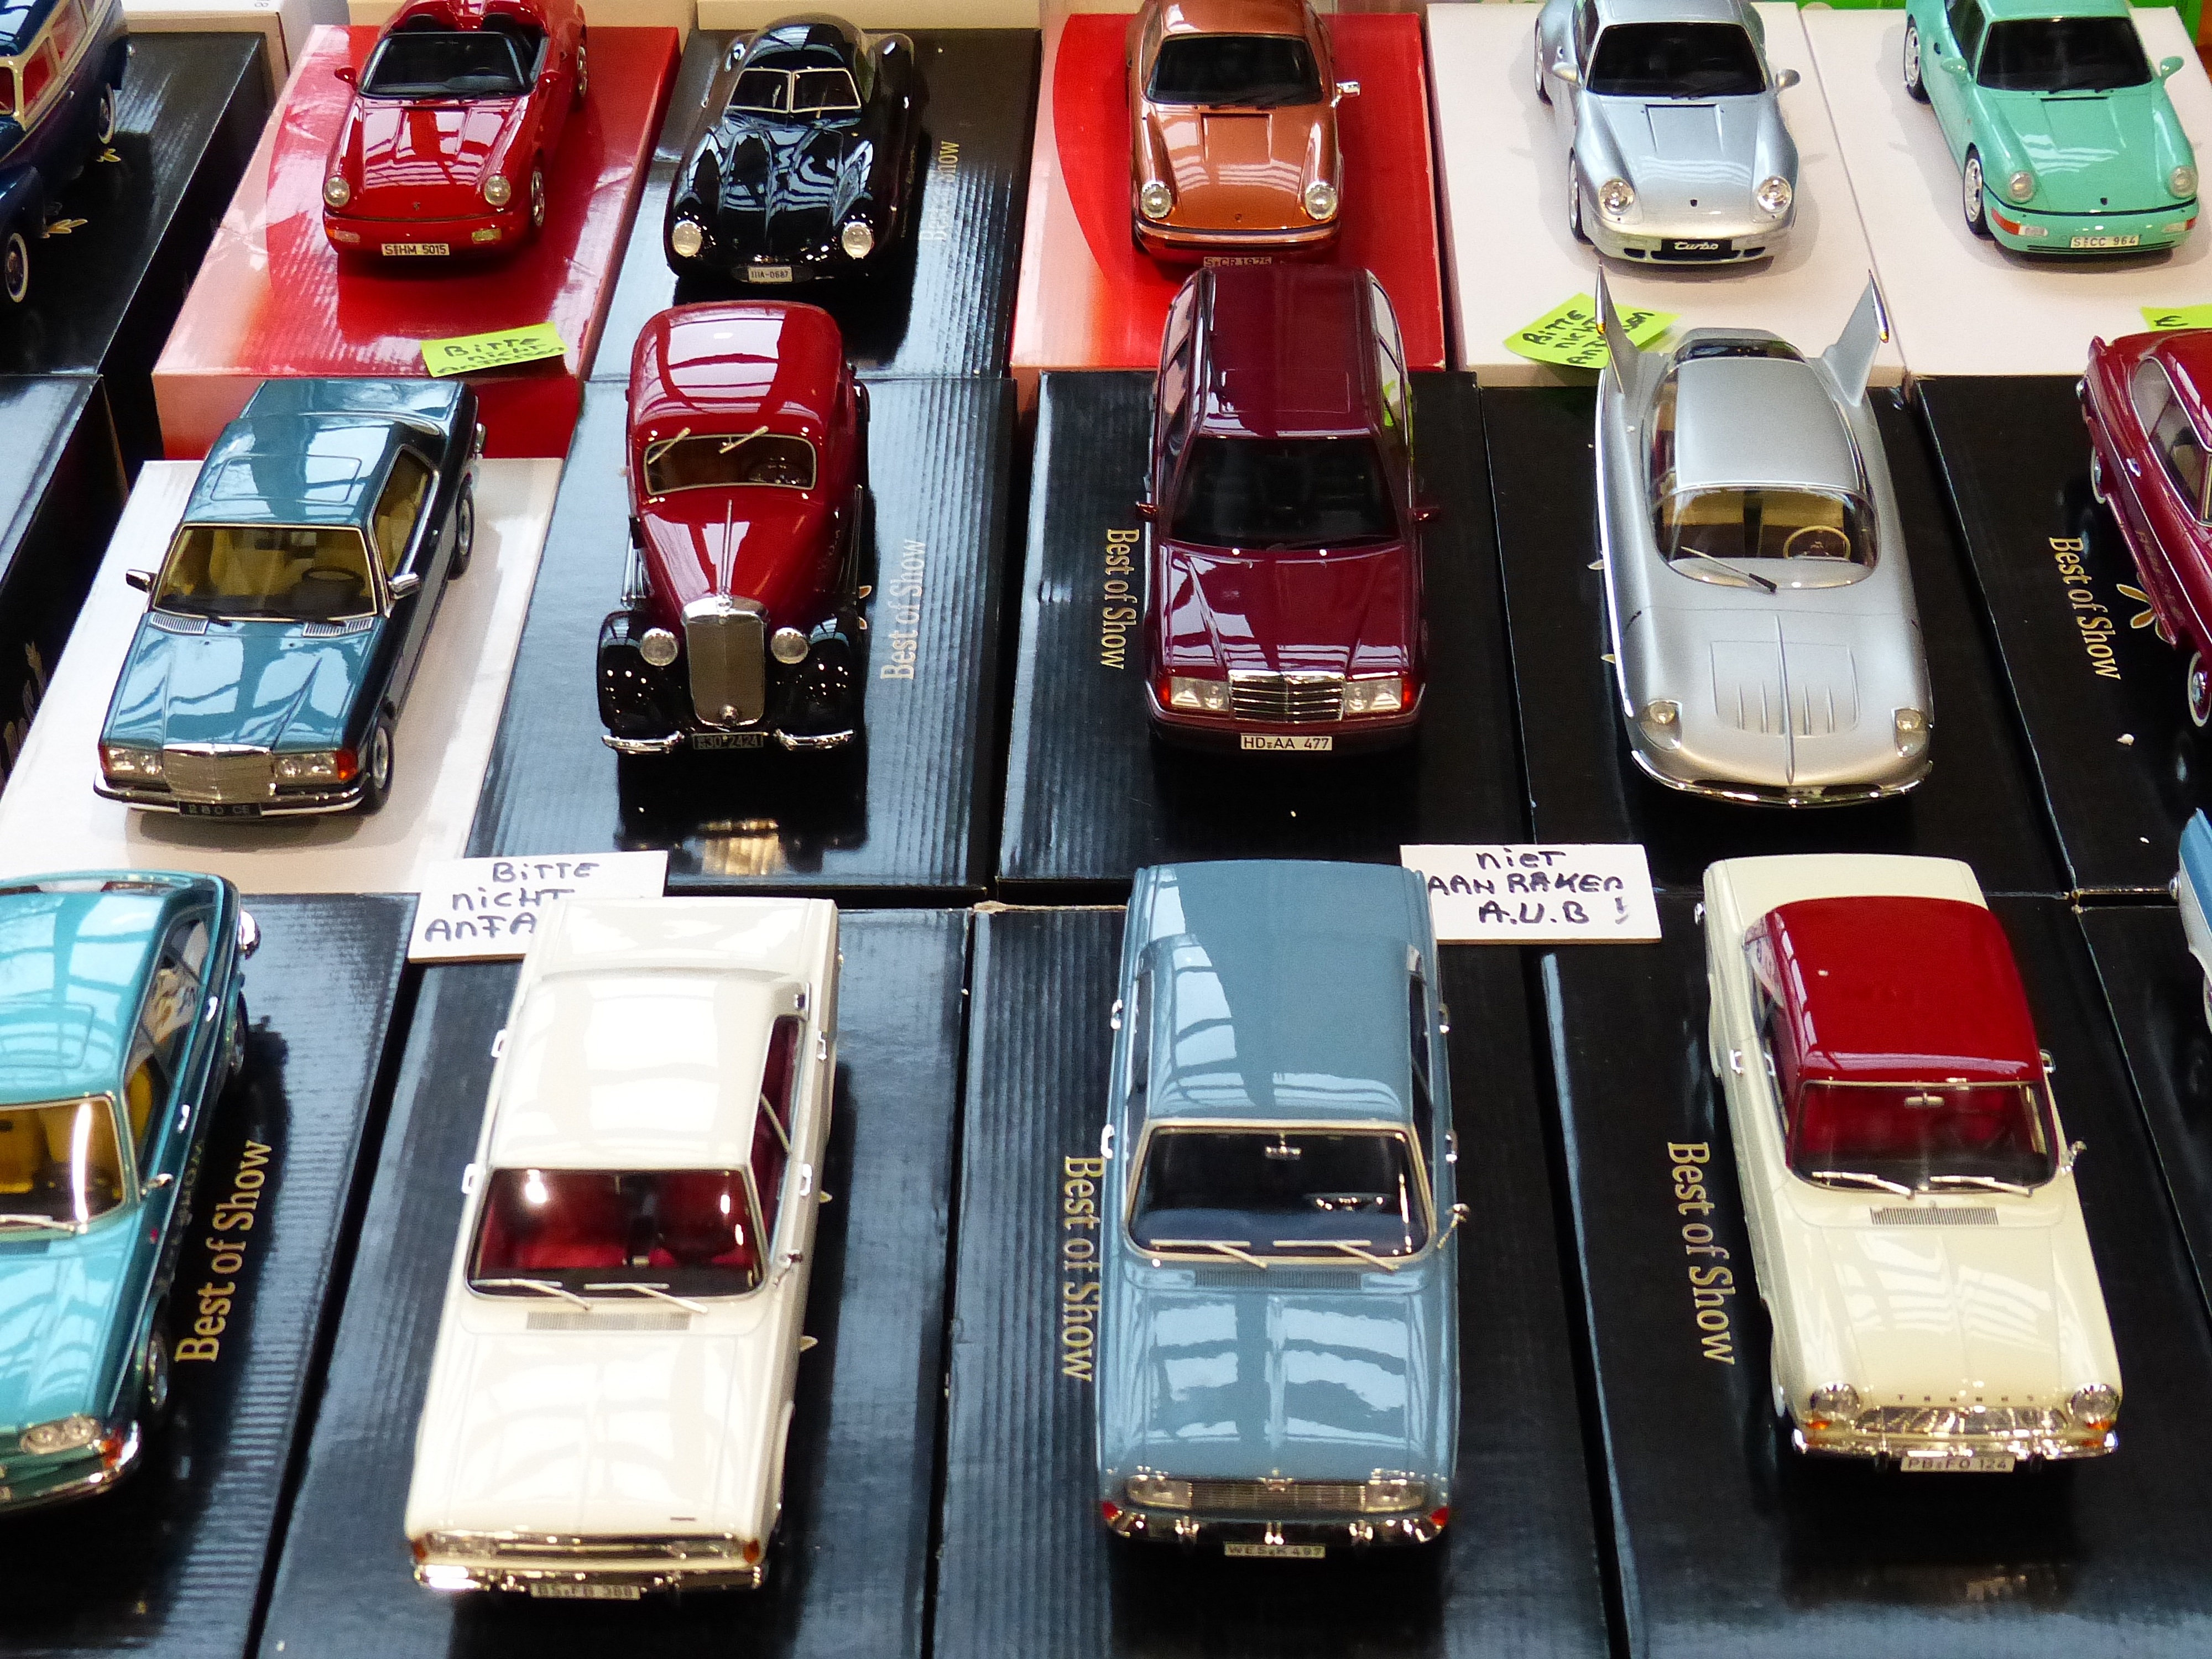
car, model, red, vehicle, color, auto, mobile phone, toys, oldtimer, classic, model cars, children toys, automobile make, luxury vehicle, personal computer hardware